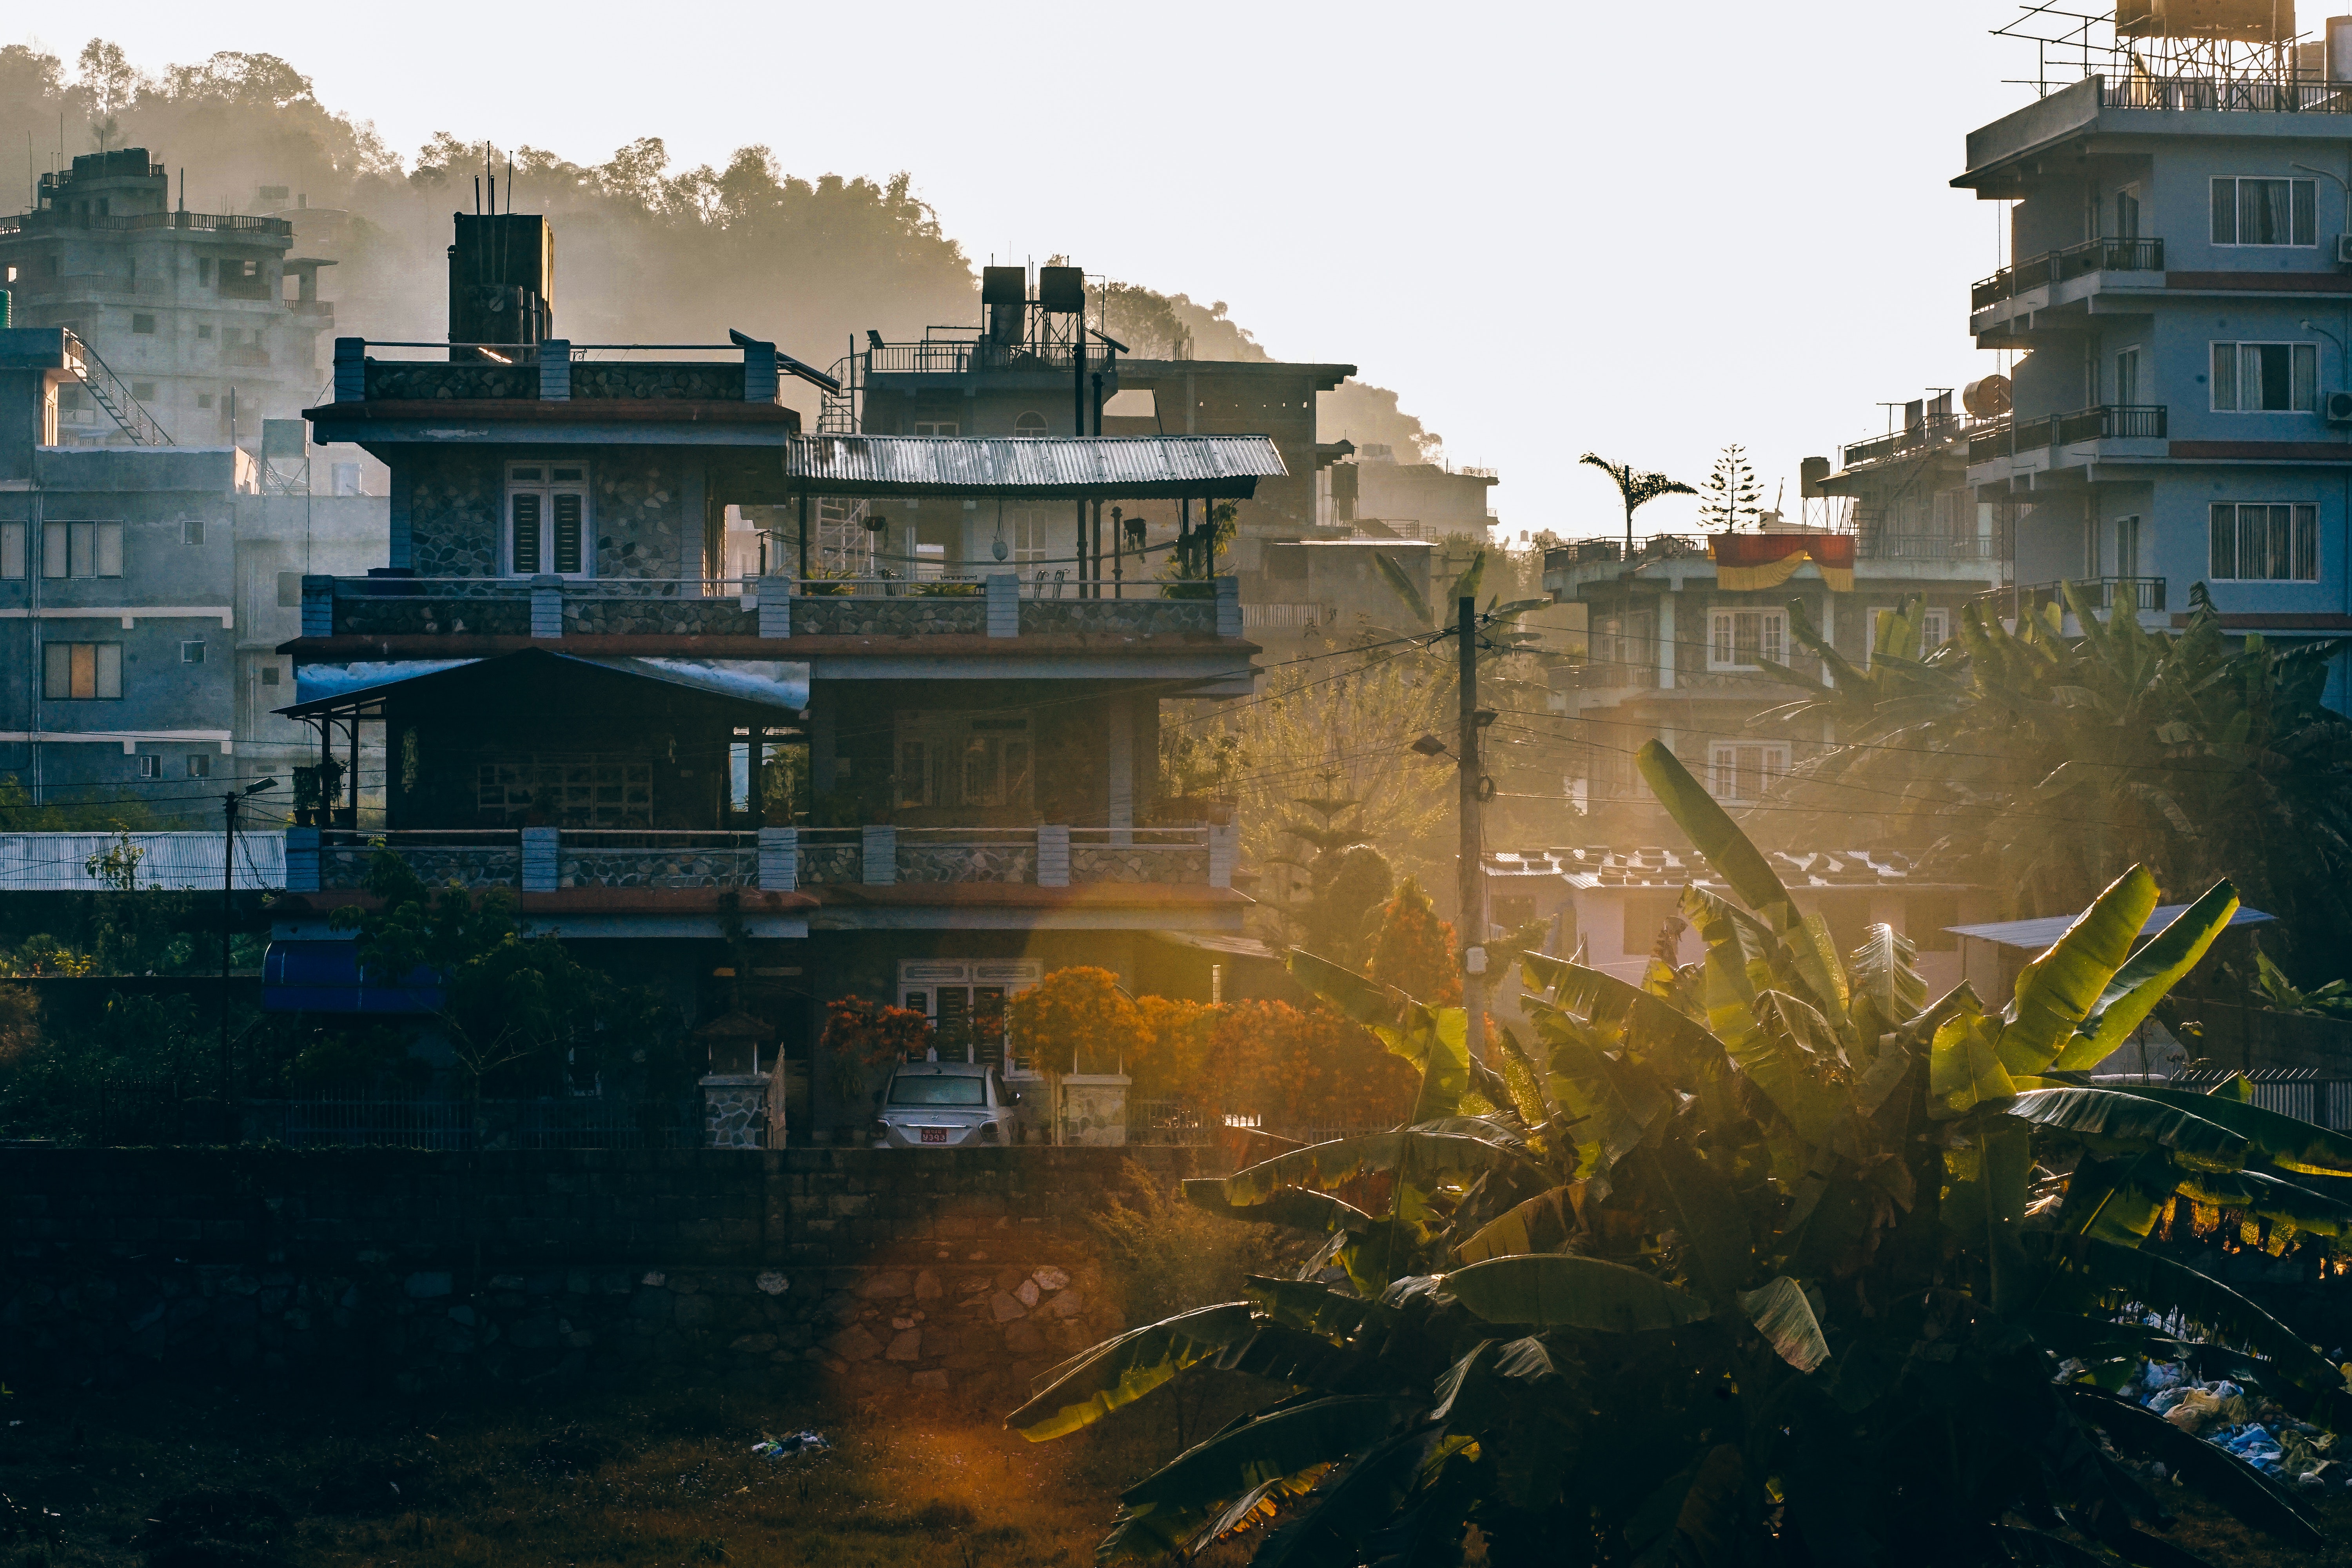
sky, water, atmospheric phenomenon, town, morning, urban area, city, architecture, waterway, cityscape, atmosphere, sunlight, metropolis, reflection, landscape, building, world, house, river, painting, evening, illustration